Valentina Maureira

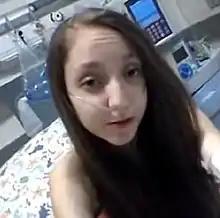

Valentina Maureira Riquelme (2000/2001 – 14 May 2015) was a Chilean teenager who gained international attention after using social media to ask Chilean President Michelle Bachelet to allow her to die by euthanasia. Bachelet denied her request.